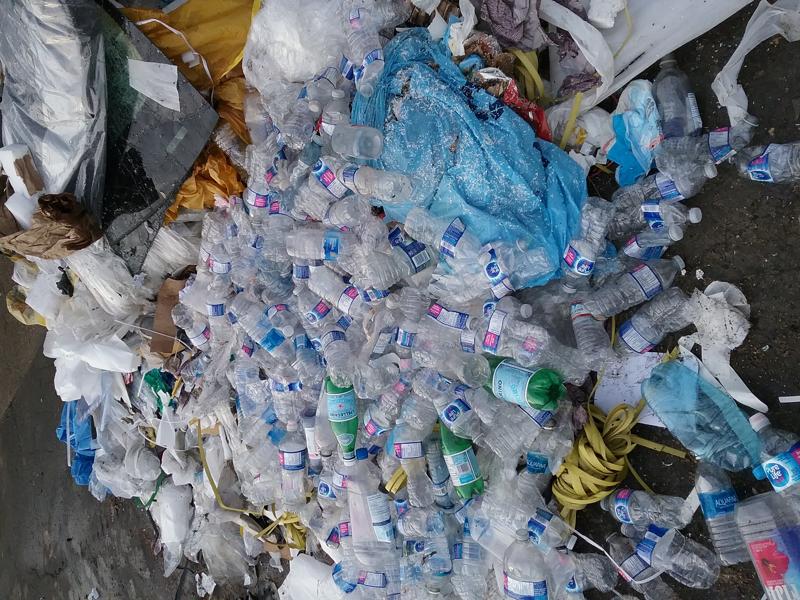
Waste category: plastic